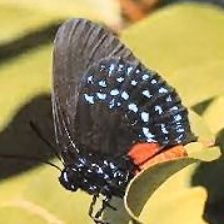
Species: ATALA
Butterfly family (ImageNet category): lycaenid_butterfly